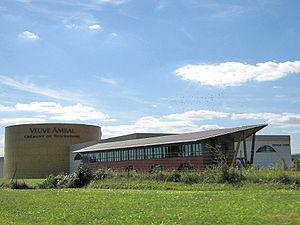
Le crémant de Bourgogne est un vin effervescent d'appellation d'origine contrôlée produit dans les départements de l'Yonne, la Côte-d'Or, la Saône-et-Loire et le Rhône. Il s'agit d'une AOC régionale commune à tout le vignoble de Bourgogne.